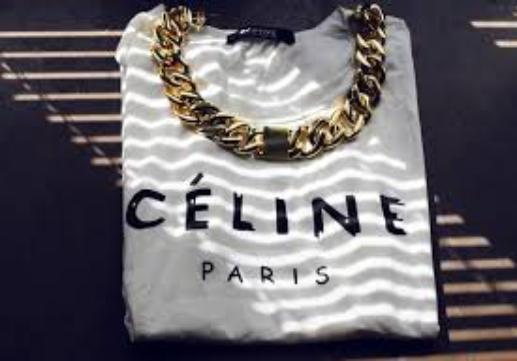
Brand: Celine
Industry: Clothes